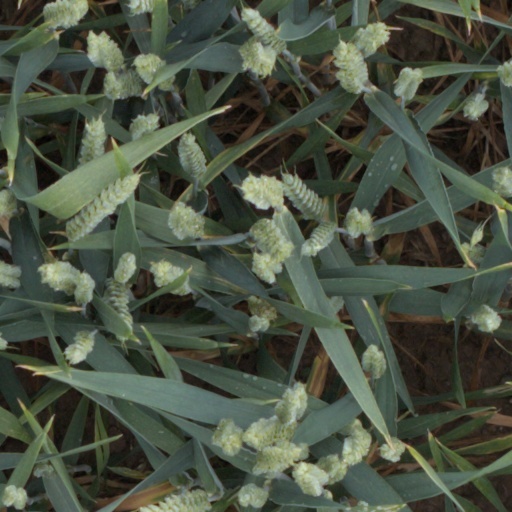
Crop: wheat